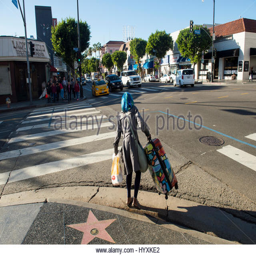
a woman carries her suitcase down a street